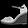
Label: Sandal